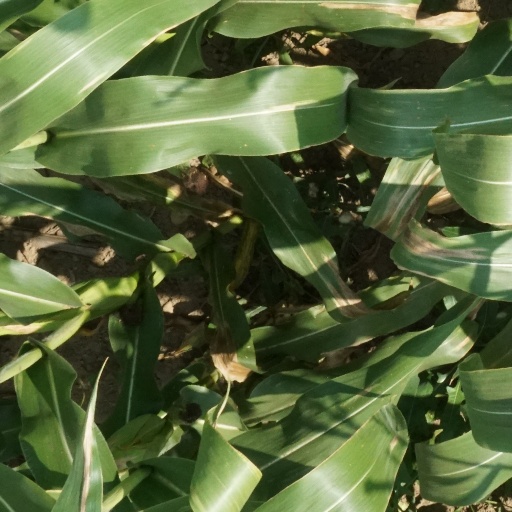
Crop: maize; corn